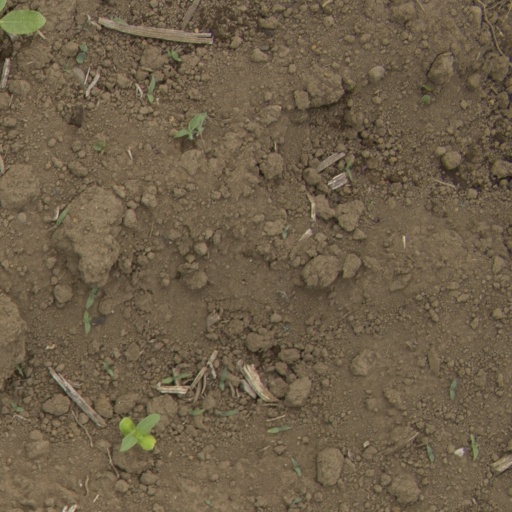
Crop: Jerusalem artichoke